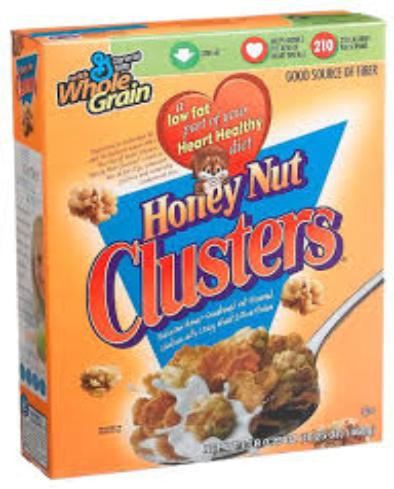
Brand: Honey Nut Clusters
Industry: Food